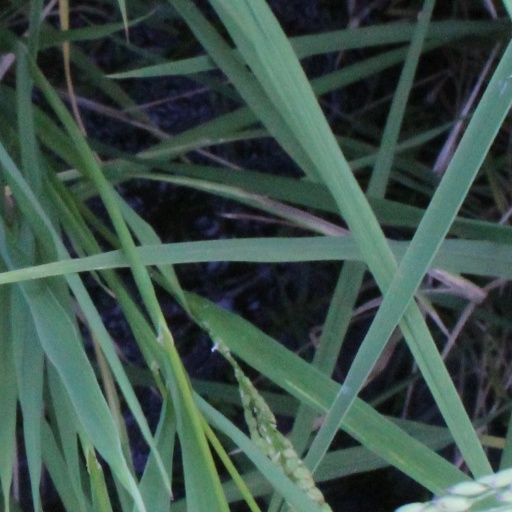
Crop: rice